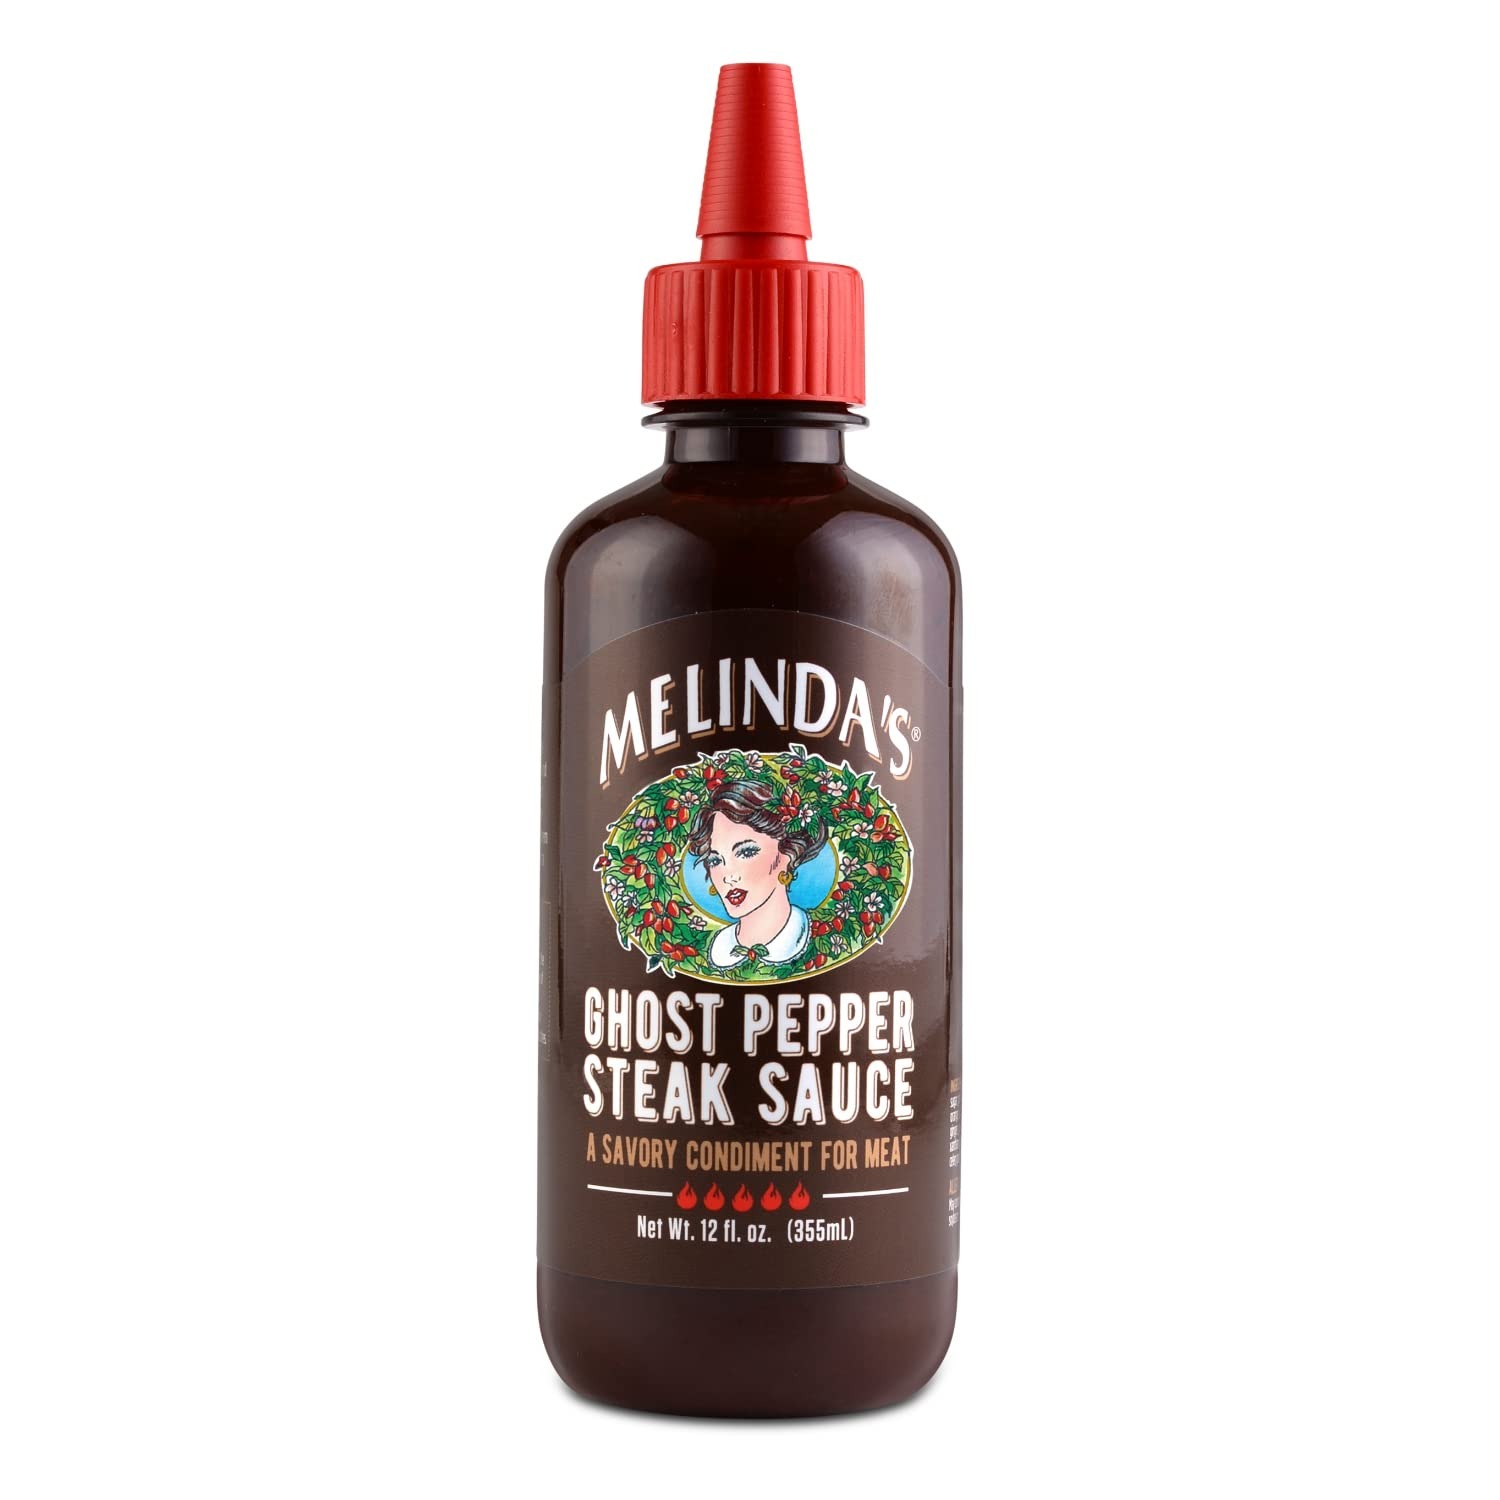
Item Name: Melinda's - Ghost Pepper Steak Sauce - 12oz, 1pck
Bullet Point: Melinda's - Ghost Pepper Steak Sauce - 12oz, 1pck
Value: 12.0
Unit: Fl Oz

Price: 26.005